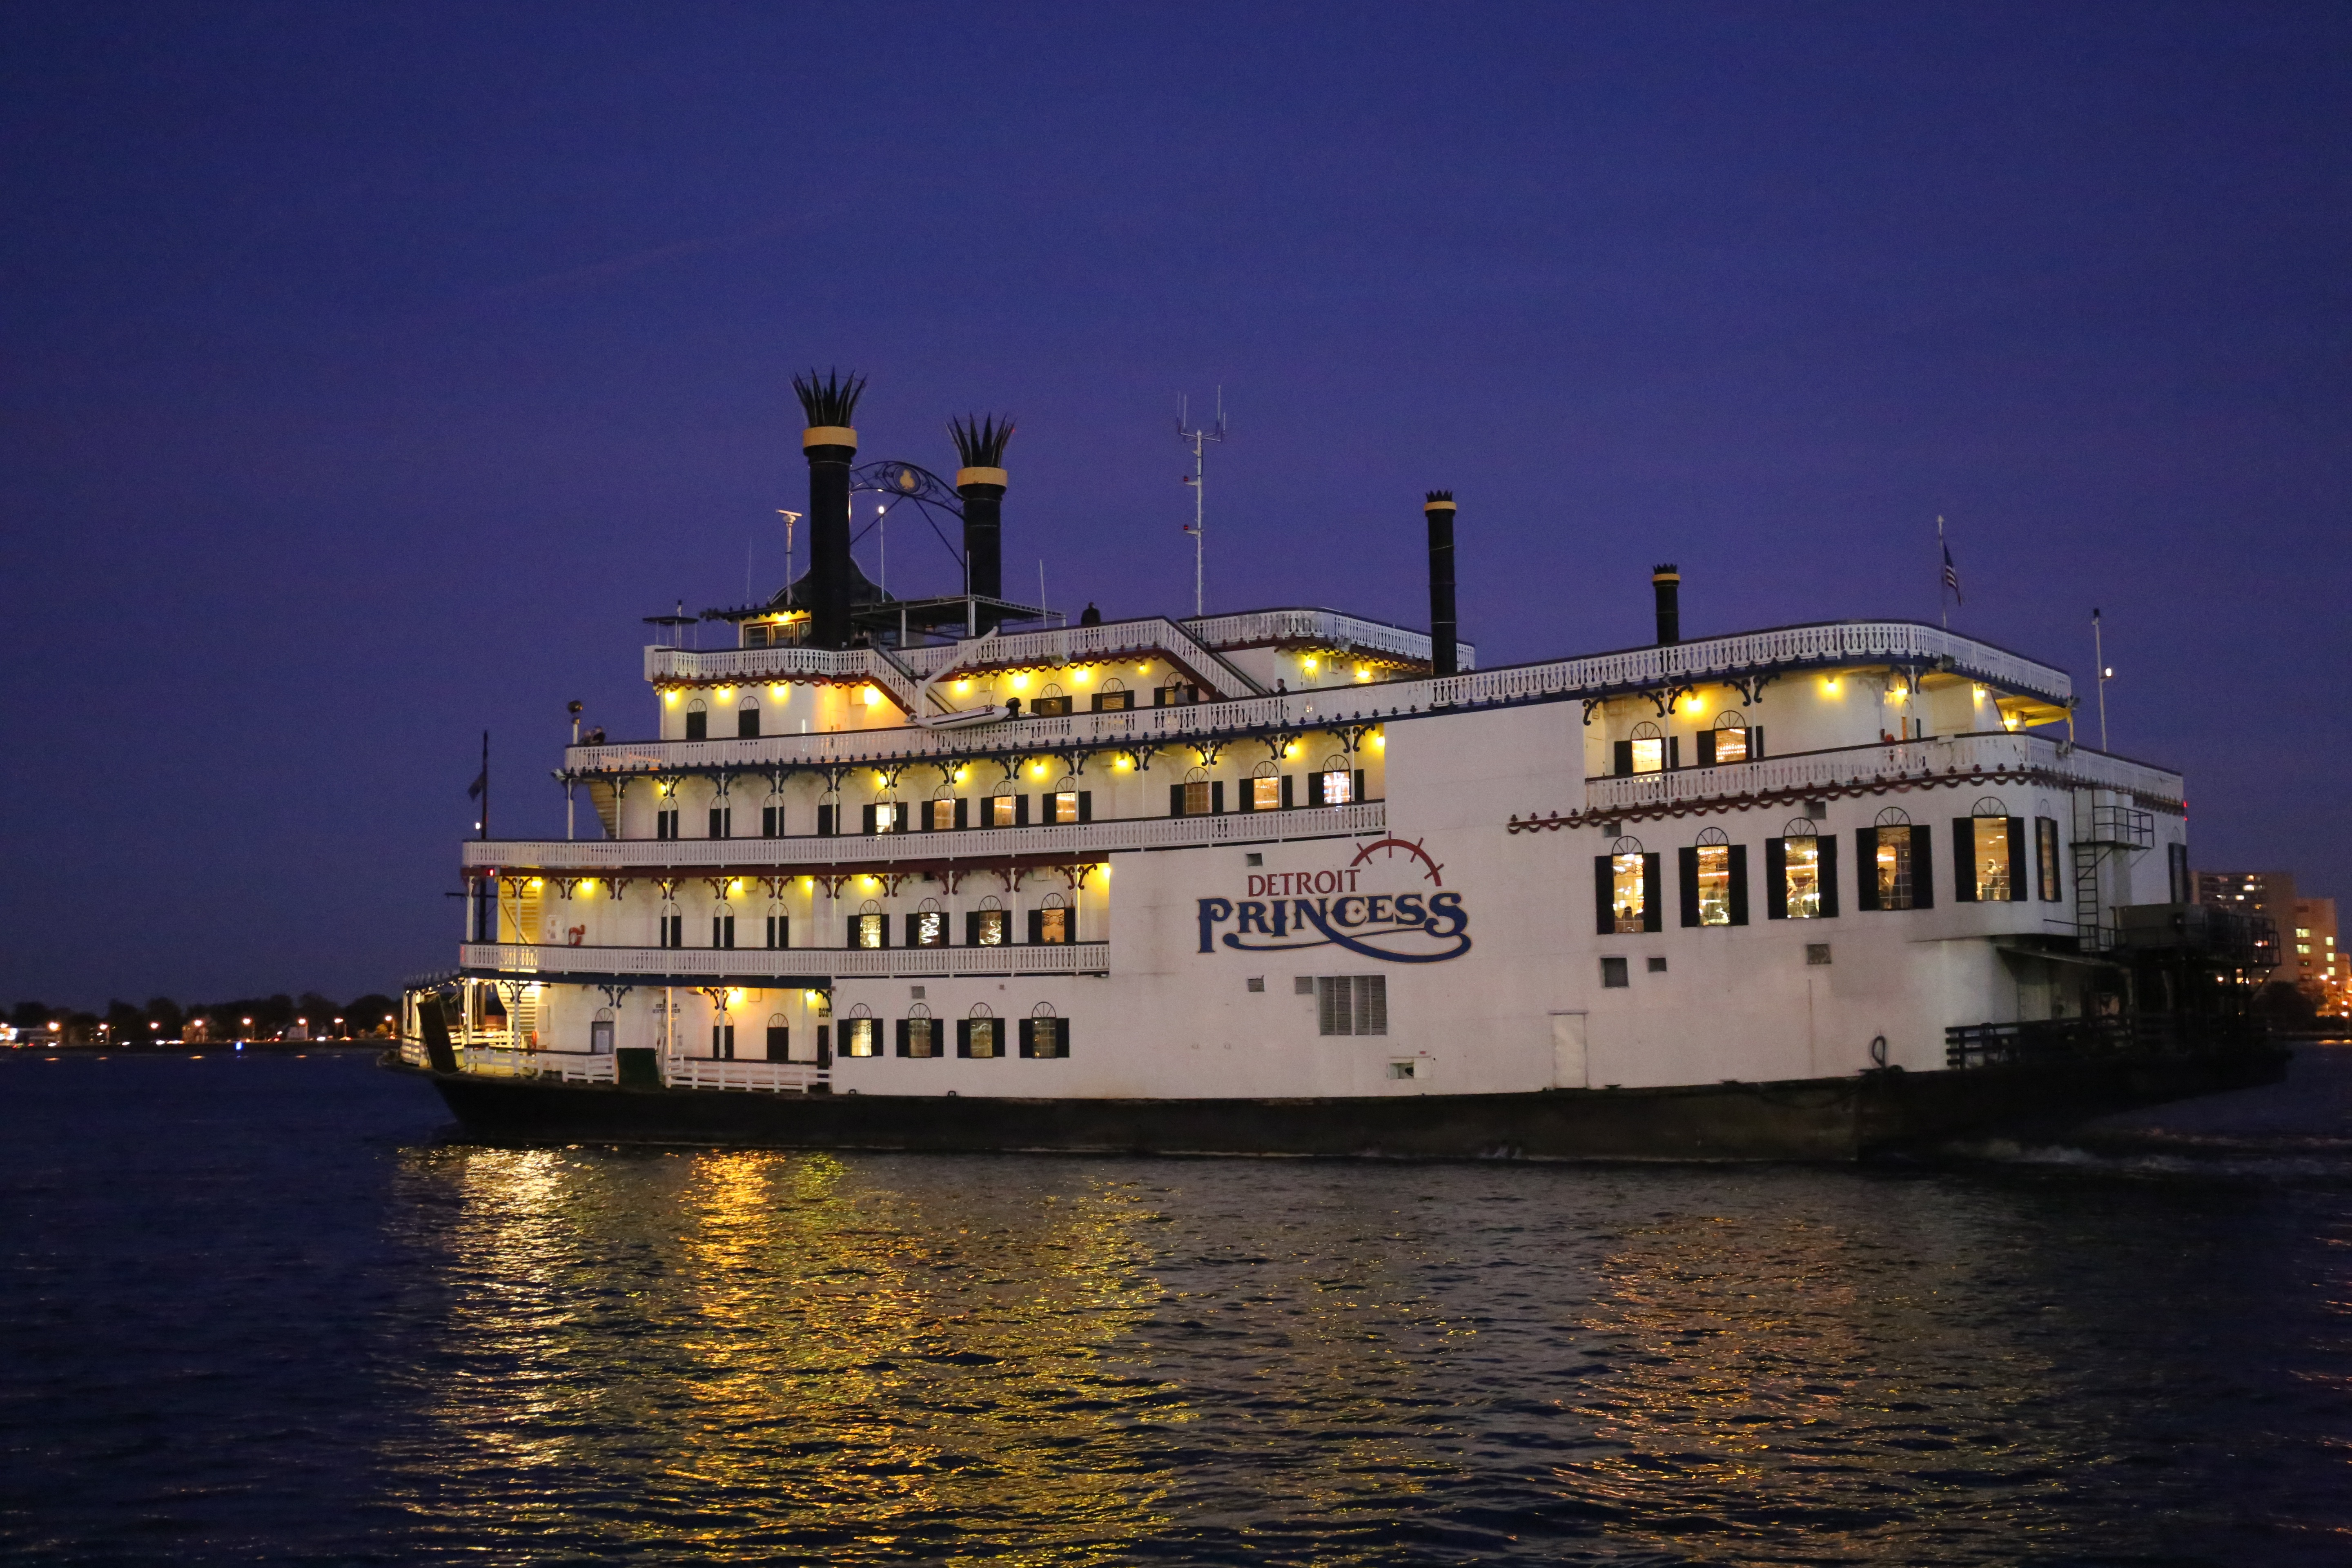
sea, water, night, ship, vehicle, harbor, cargo ship, cruise, ferry, channel, watercraft, cruise ship, motor ship, passenger ship, freight transport, ocean liner